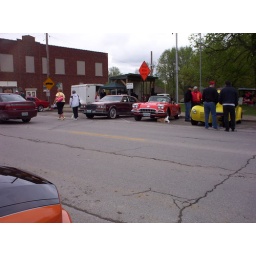
That guy has a prop of a dog in a paper bag under his front tire.